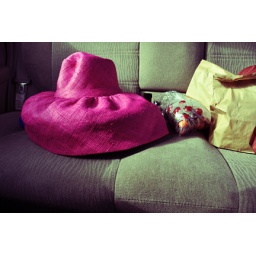
hat in car